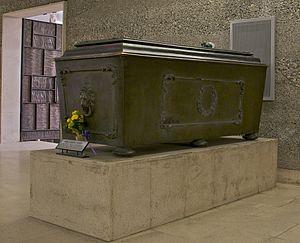
Sarcophage de Marie-Louise (archiduchesse Maria-Ludovika), épouse de Napoléon 1er, Impératrice des Français, Crypte de l'église des Capucins, Vienne, Autriche.